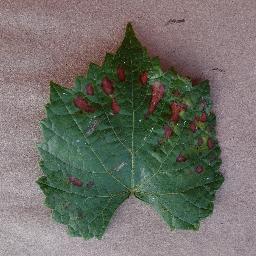
Label: Grape___Esca_(Black_Measles)